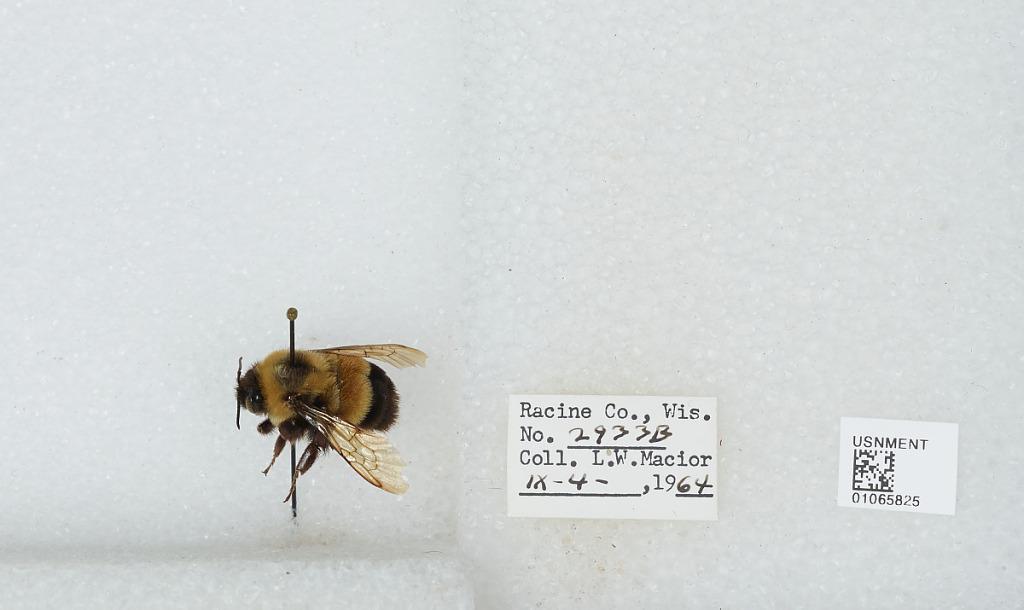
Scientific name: Bombus (Bombus) affinis Cresson
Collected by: L. Macior
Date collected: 1964-9-4
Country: United States
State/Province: Wisconsin
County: Racine
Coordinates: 42.78, -87.76